Pekudei

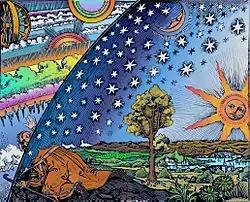
The Firmament (illustration from Camille Flammarion's 1888 "L'atmosphère: météorologie populaire")

The Jerusalem Talmud reported that Rabbi Judah ben Pazi noted that a similar word appears in both Genesis 1:6—where , "rakya", is translated as "firmament"—and Exodus 39:3—where , "vayraku", is translated as "and they flattened." He thus deduced from the usage in Exodus 39:3 that Genesis 1:6 taught that on the second day of creation, God spread the heavens flat like a cloth. Or Rabbi Judah ben Simon deduced from Exodus 39:3 that Genesis 1:6 meant "let a lining be made for the firmament."